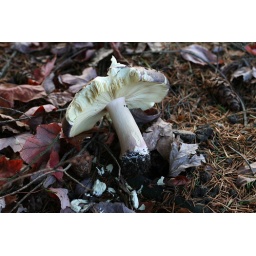
The corner bed under the fir tree grows lots of mushrooms.